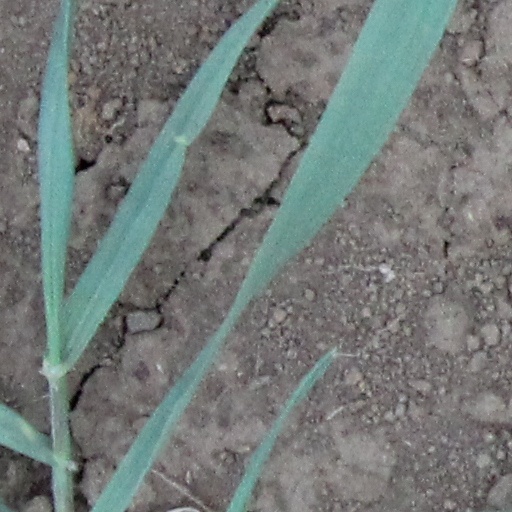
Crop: wheat